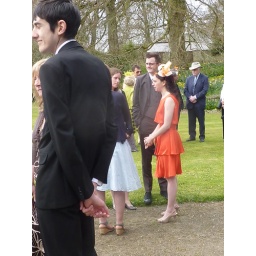
The girl in the orange dress had the best of the many silly hats. IMO